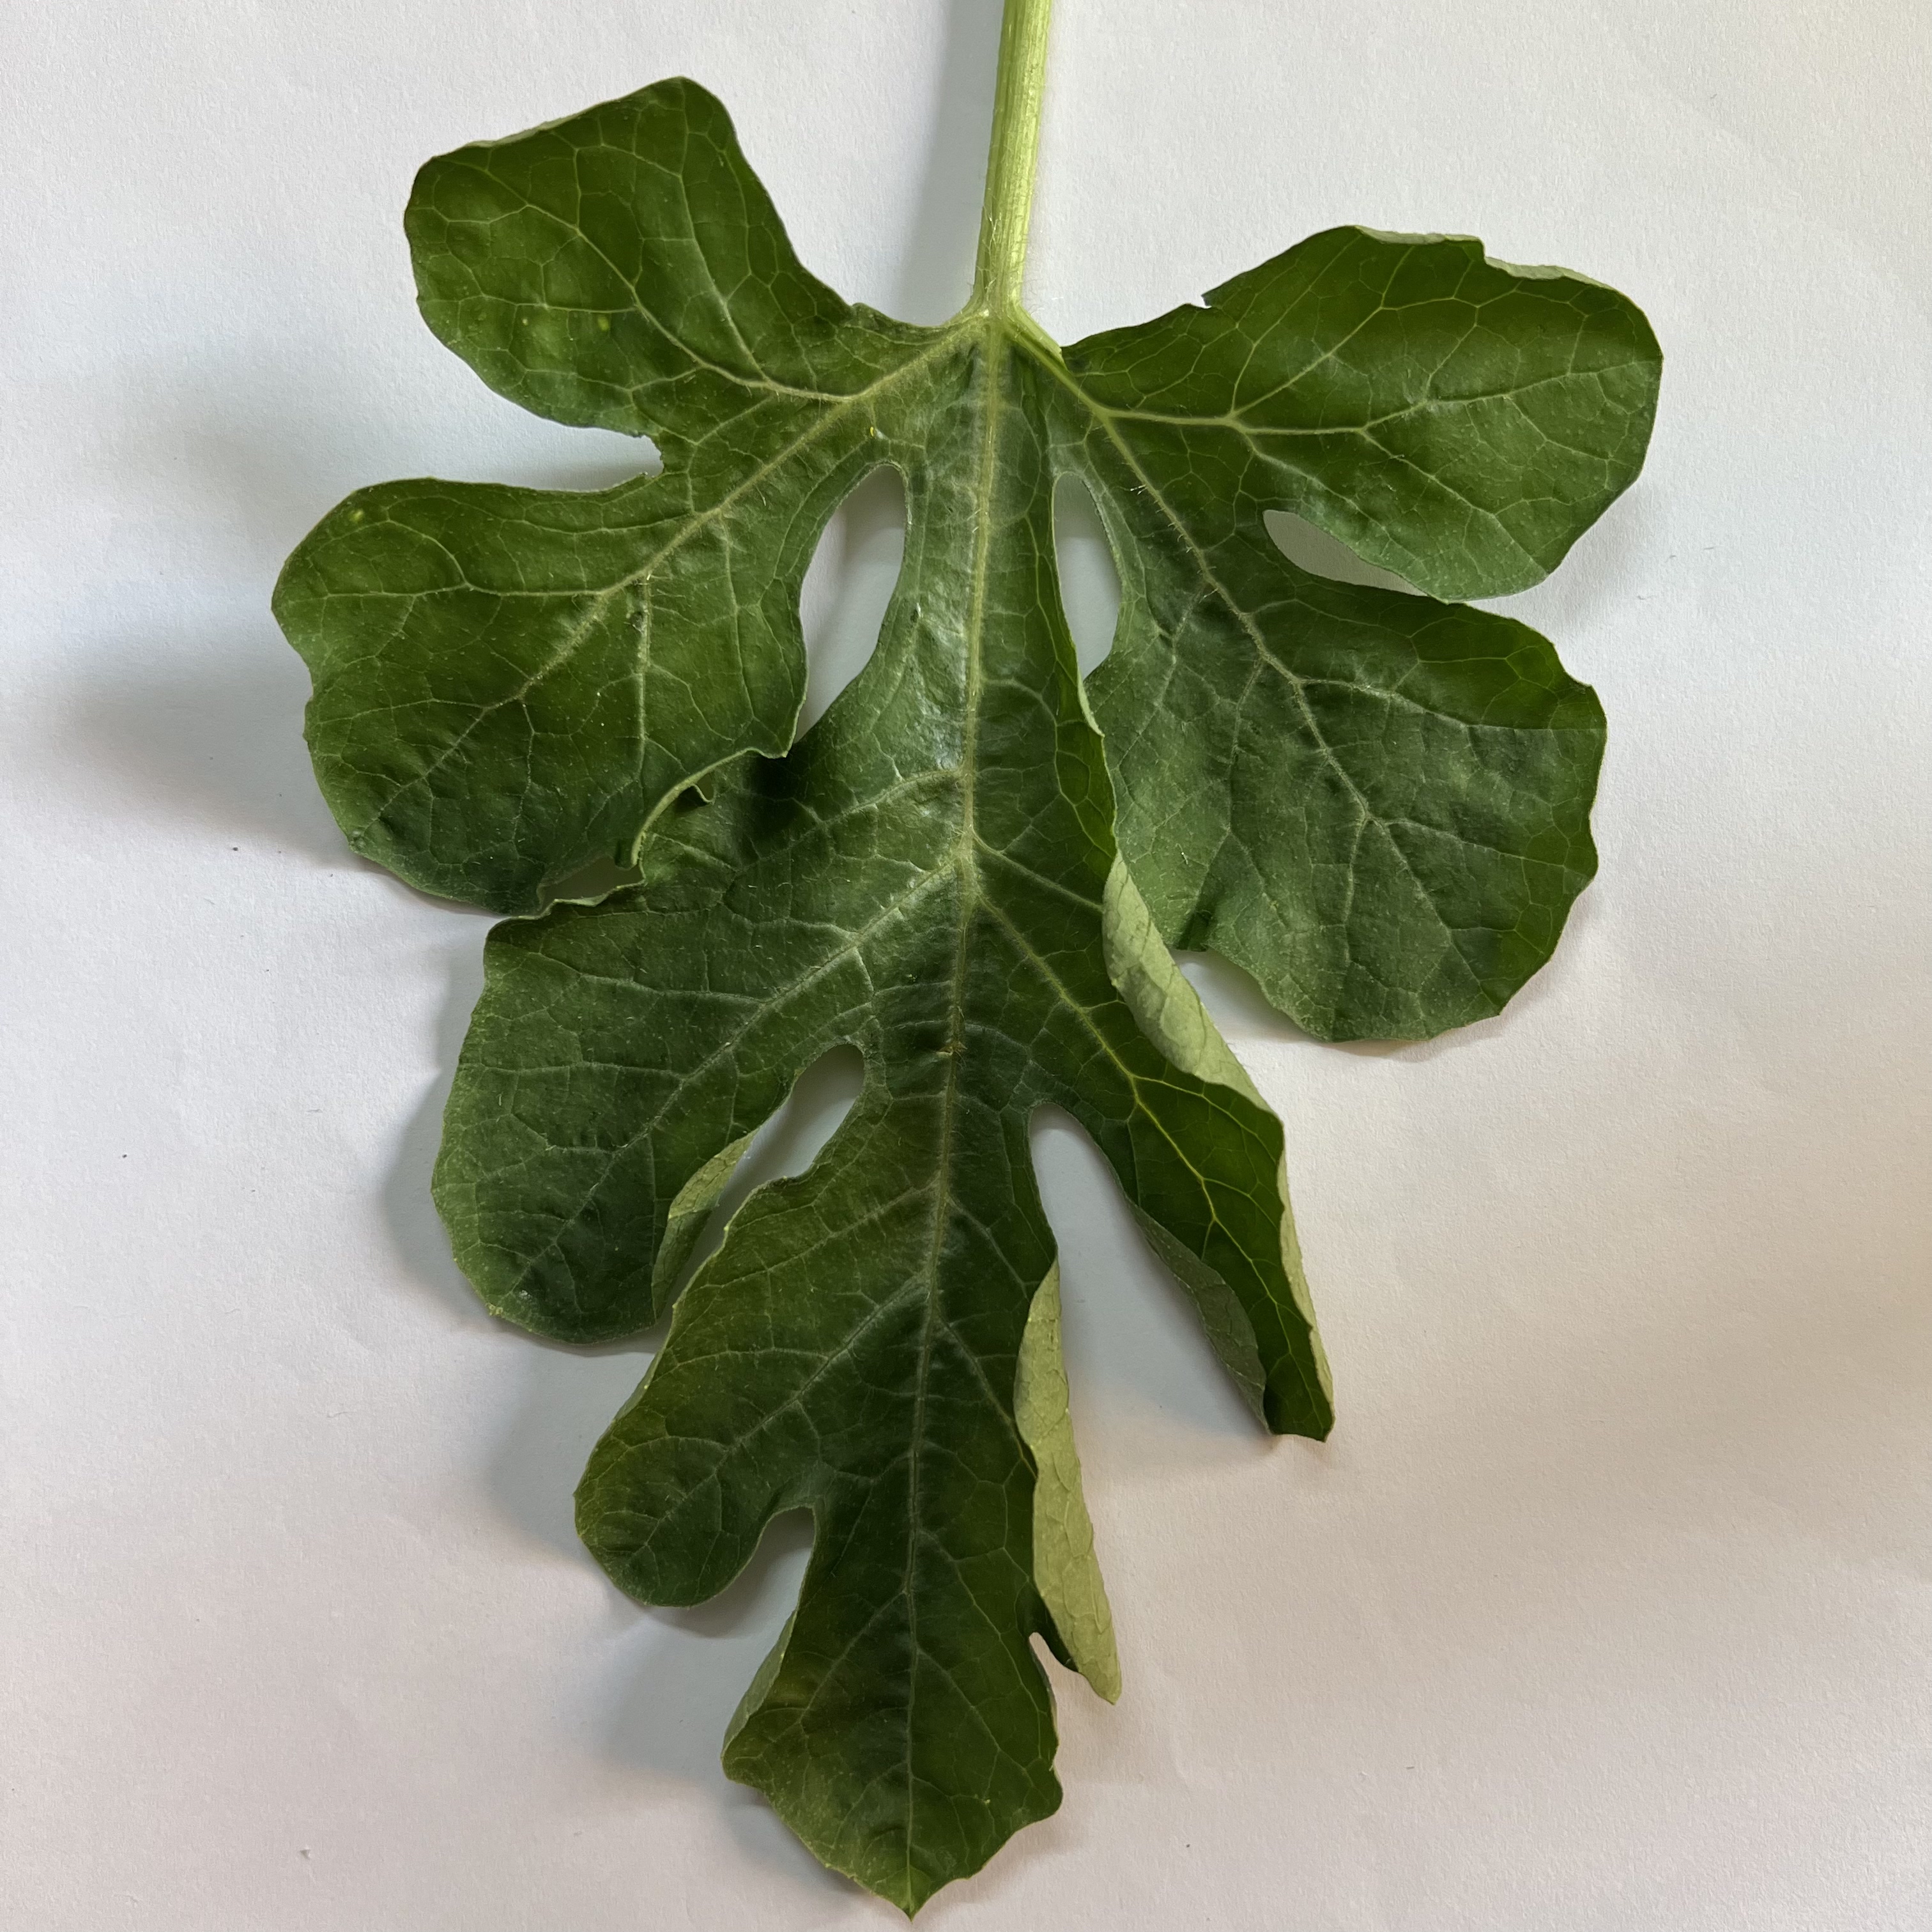
Label: Healthy